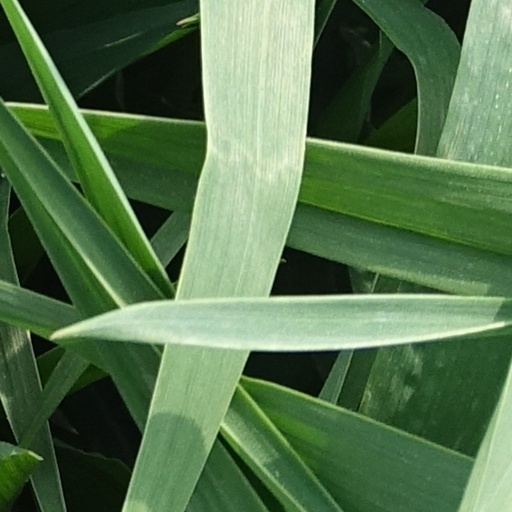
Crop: wheat